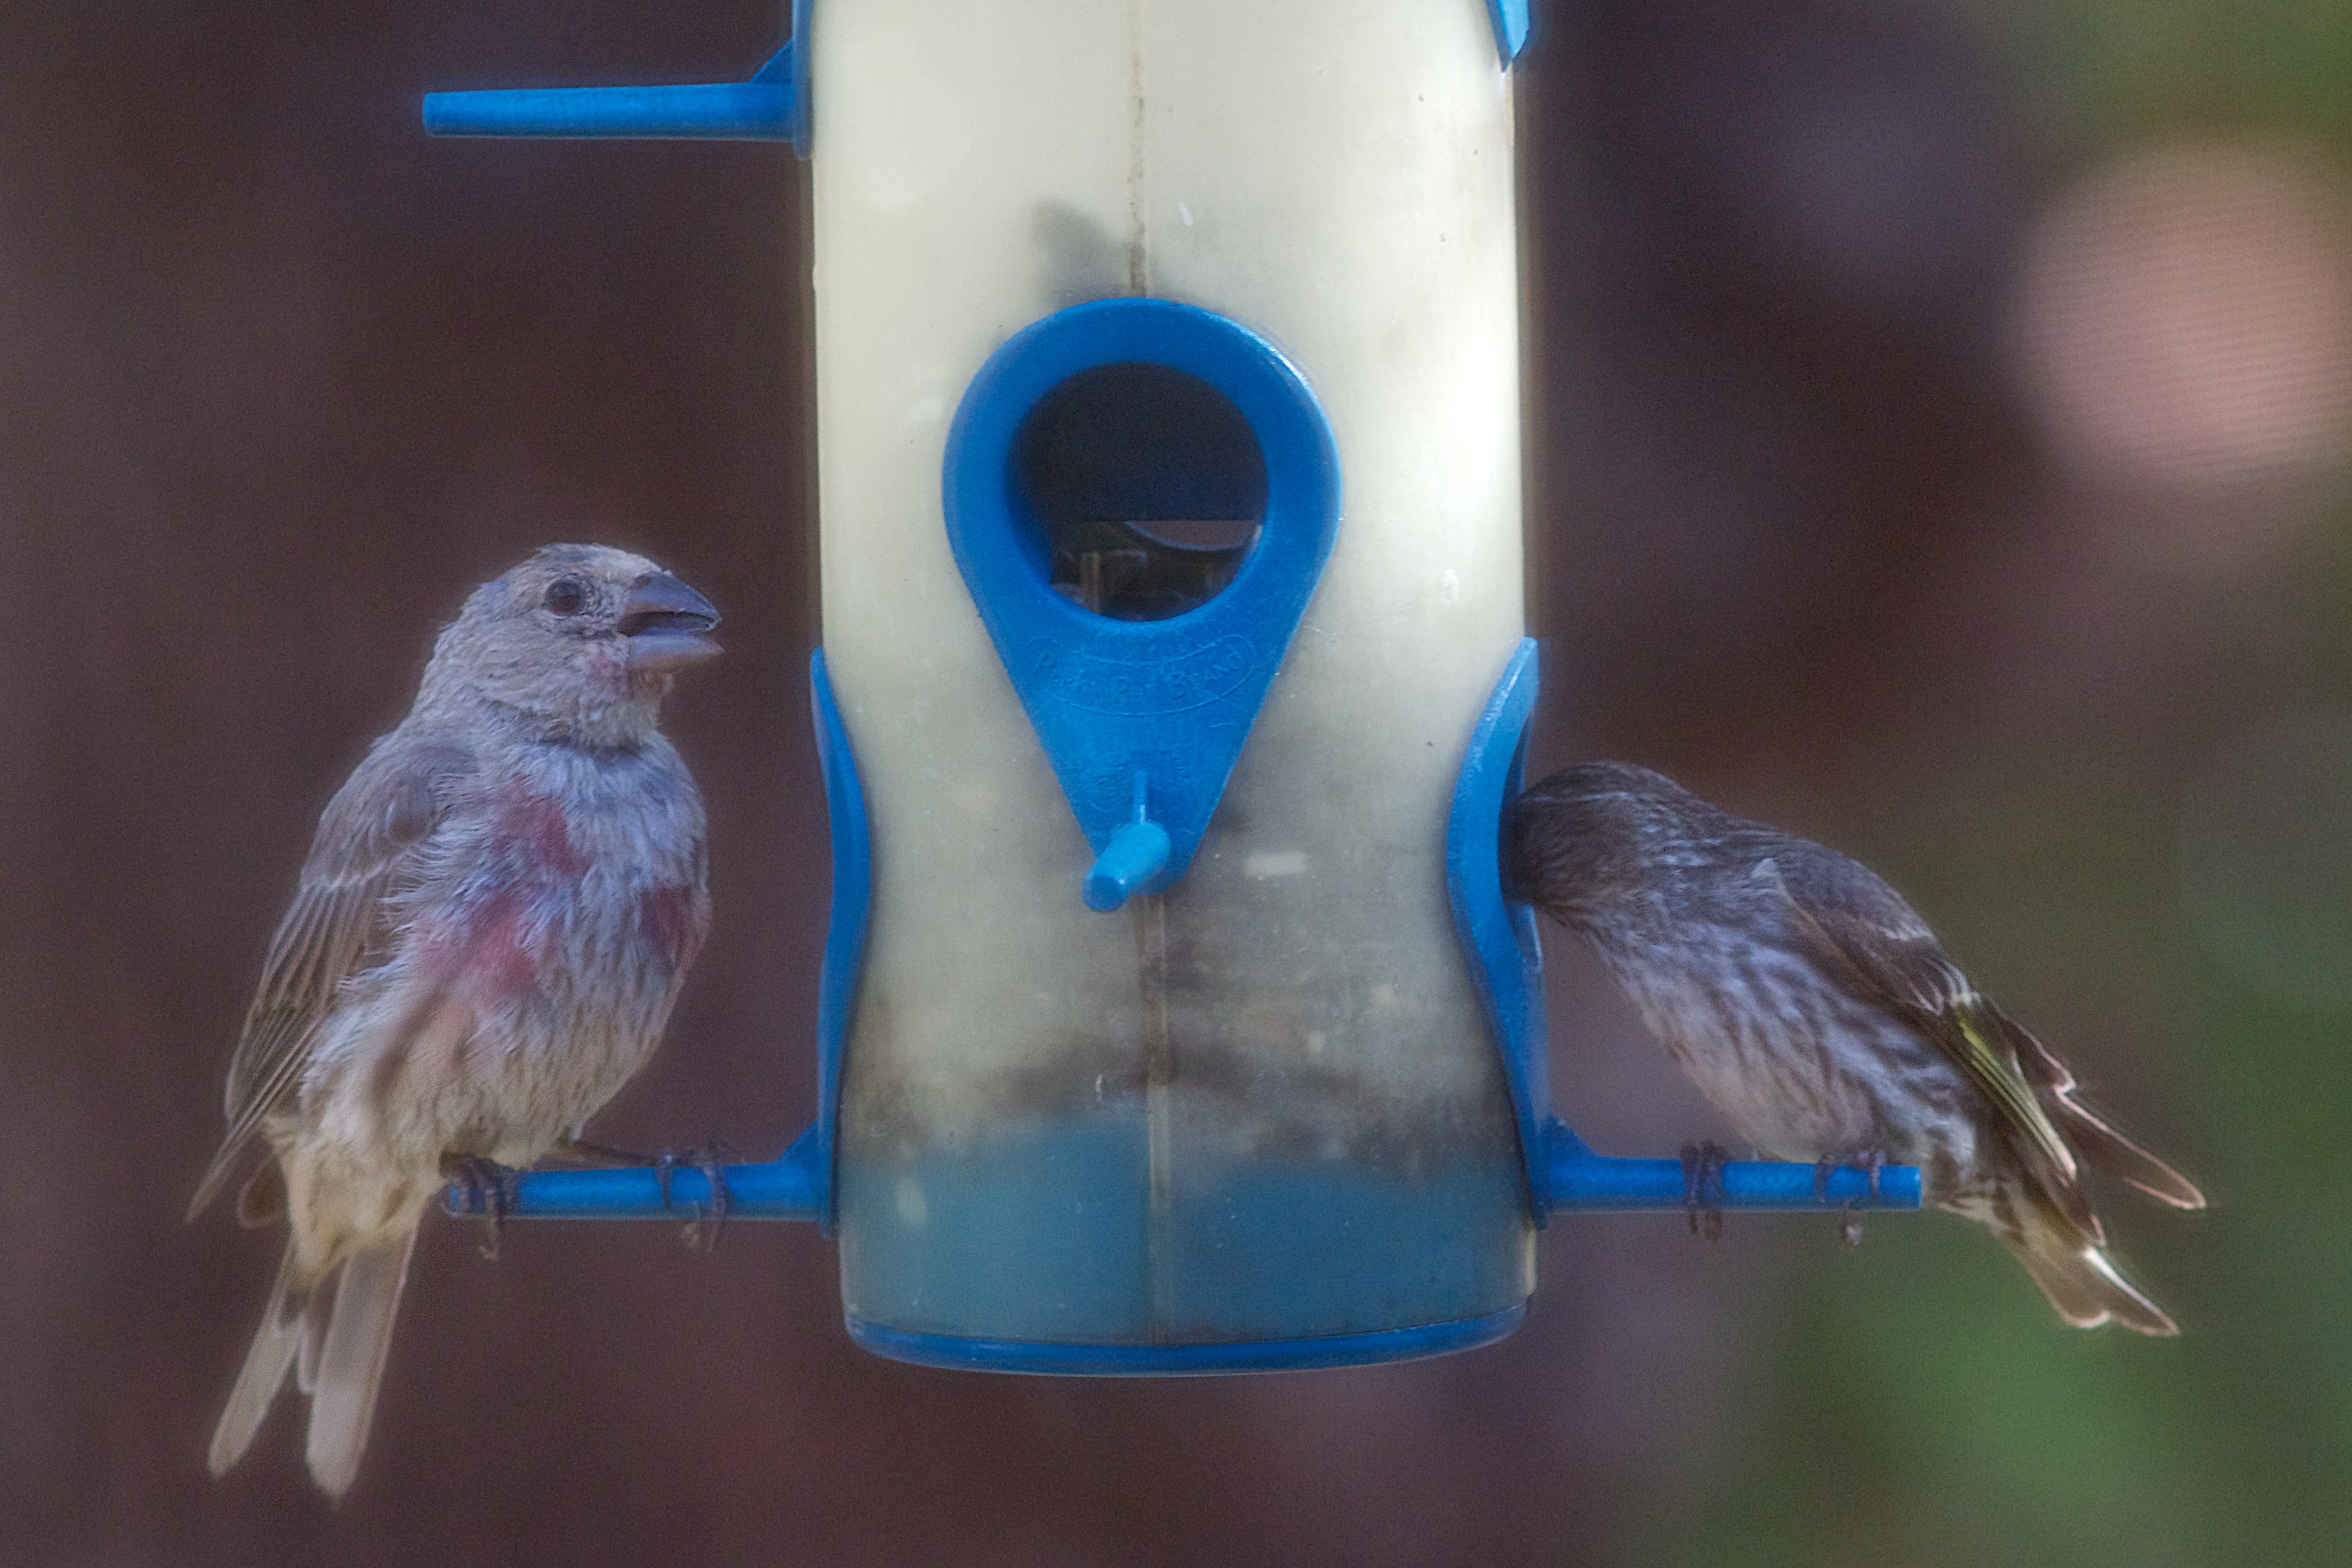
bird, wing, beak, hummingbird, blue, fauna, birds, jay, vertebrate, finch, bluebird, parakeet, perching bird